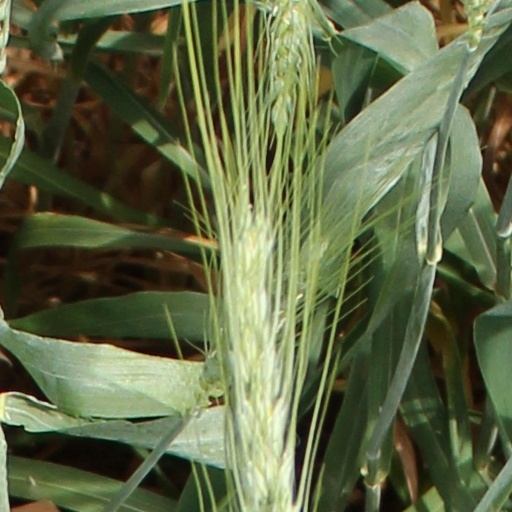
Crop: wheat